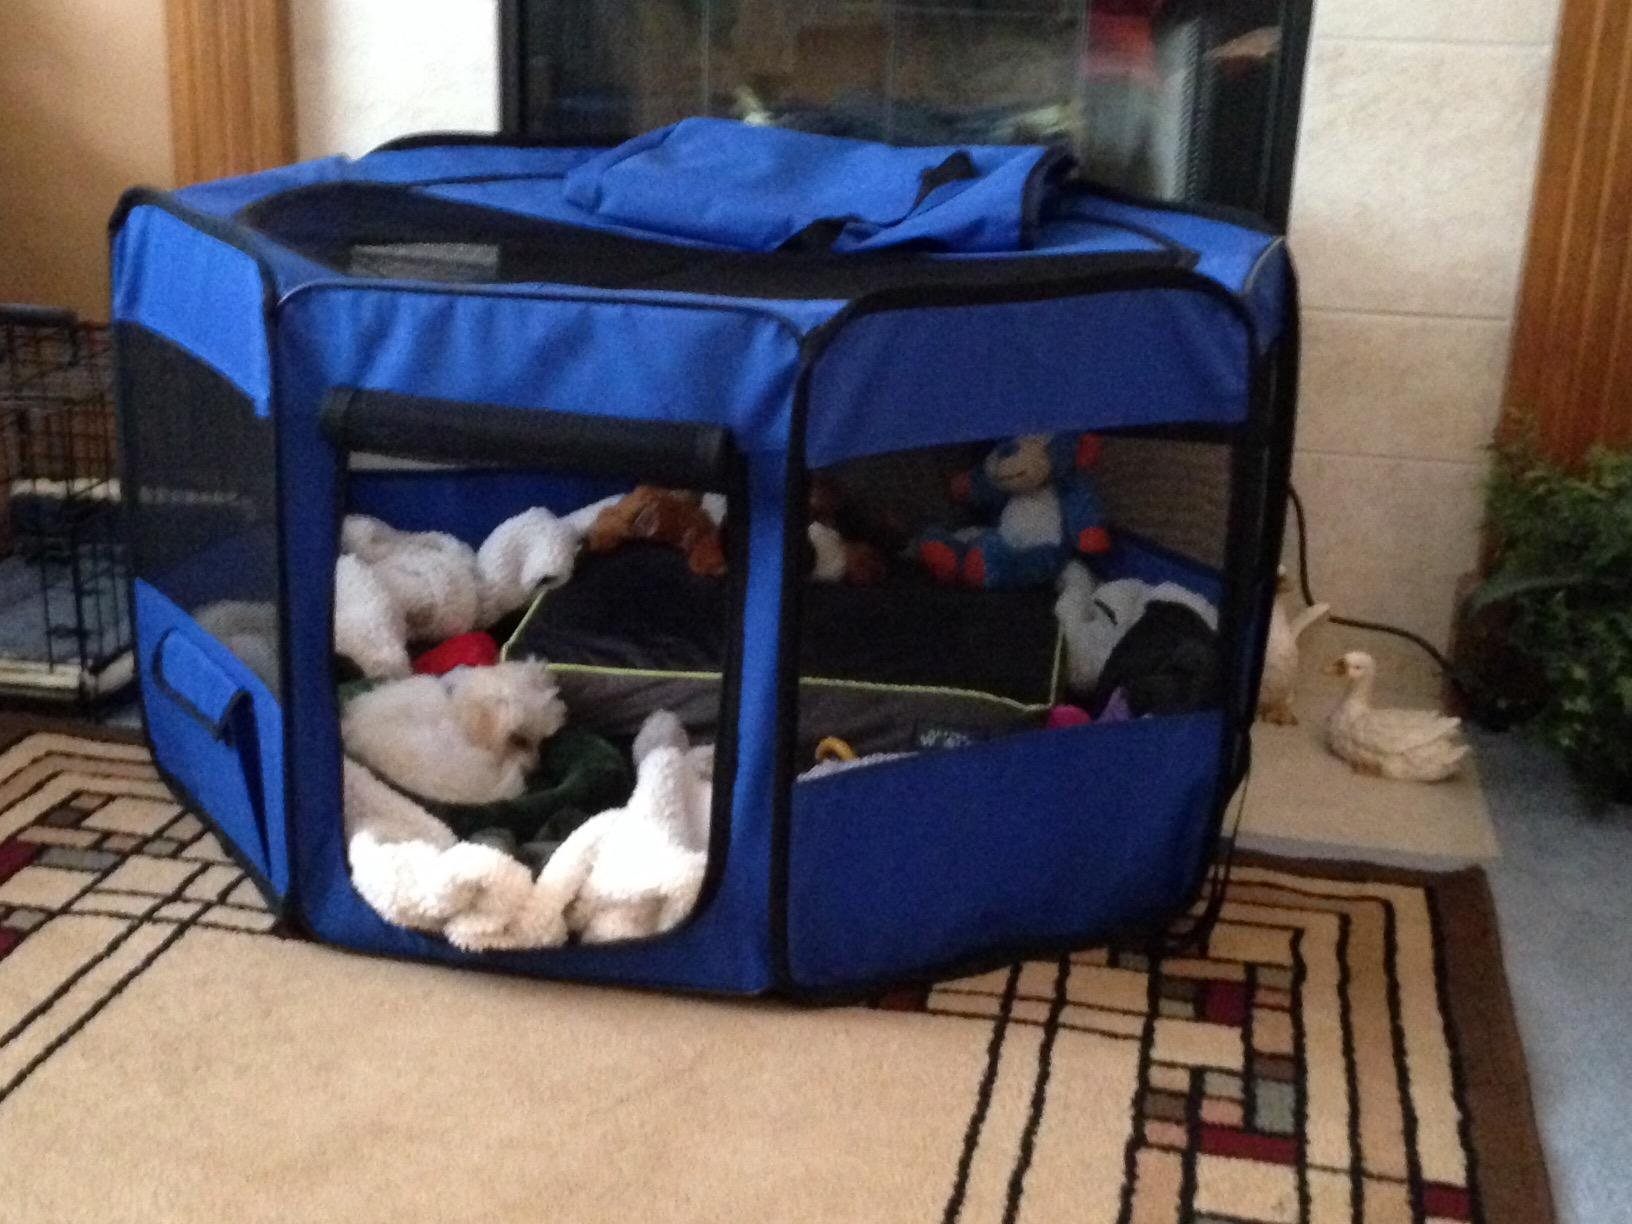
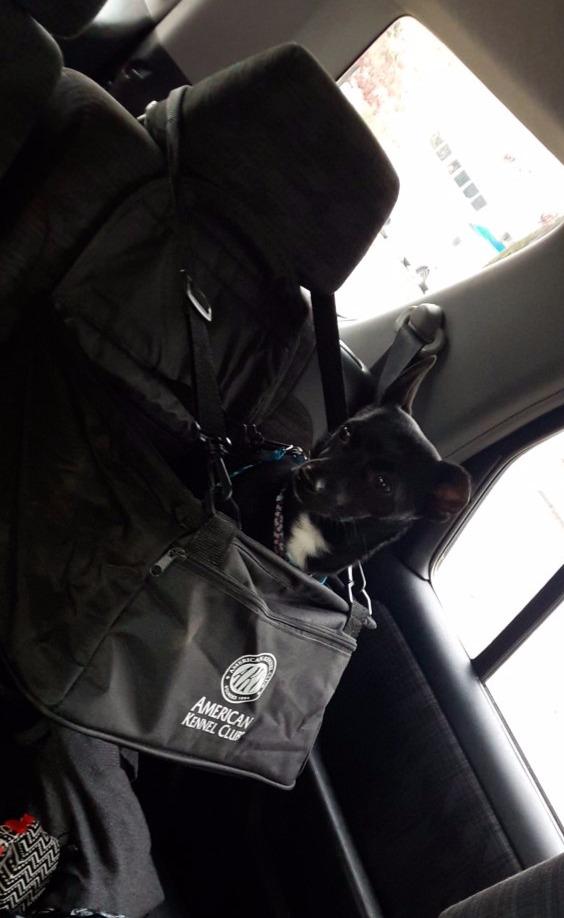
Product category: items_kennel
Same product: no